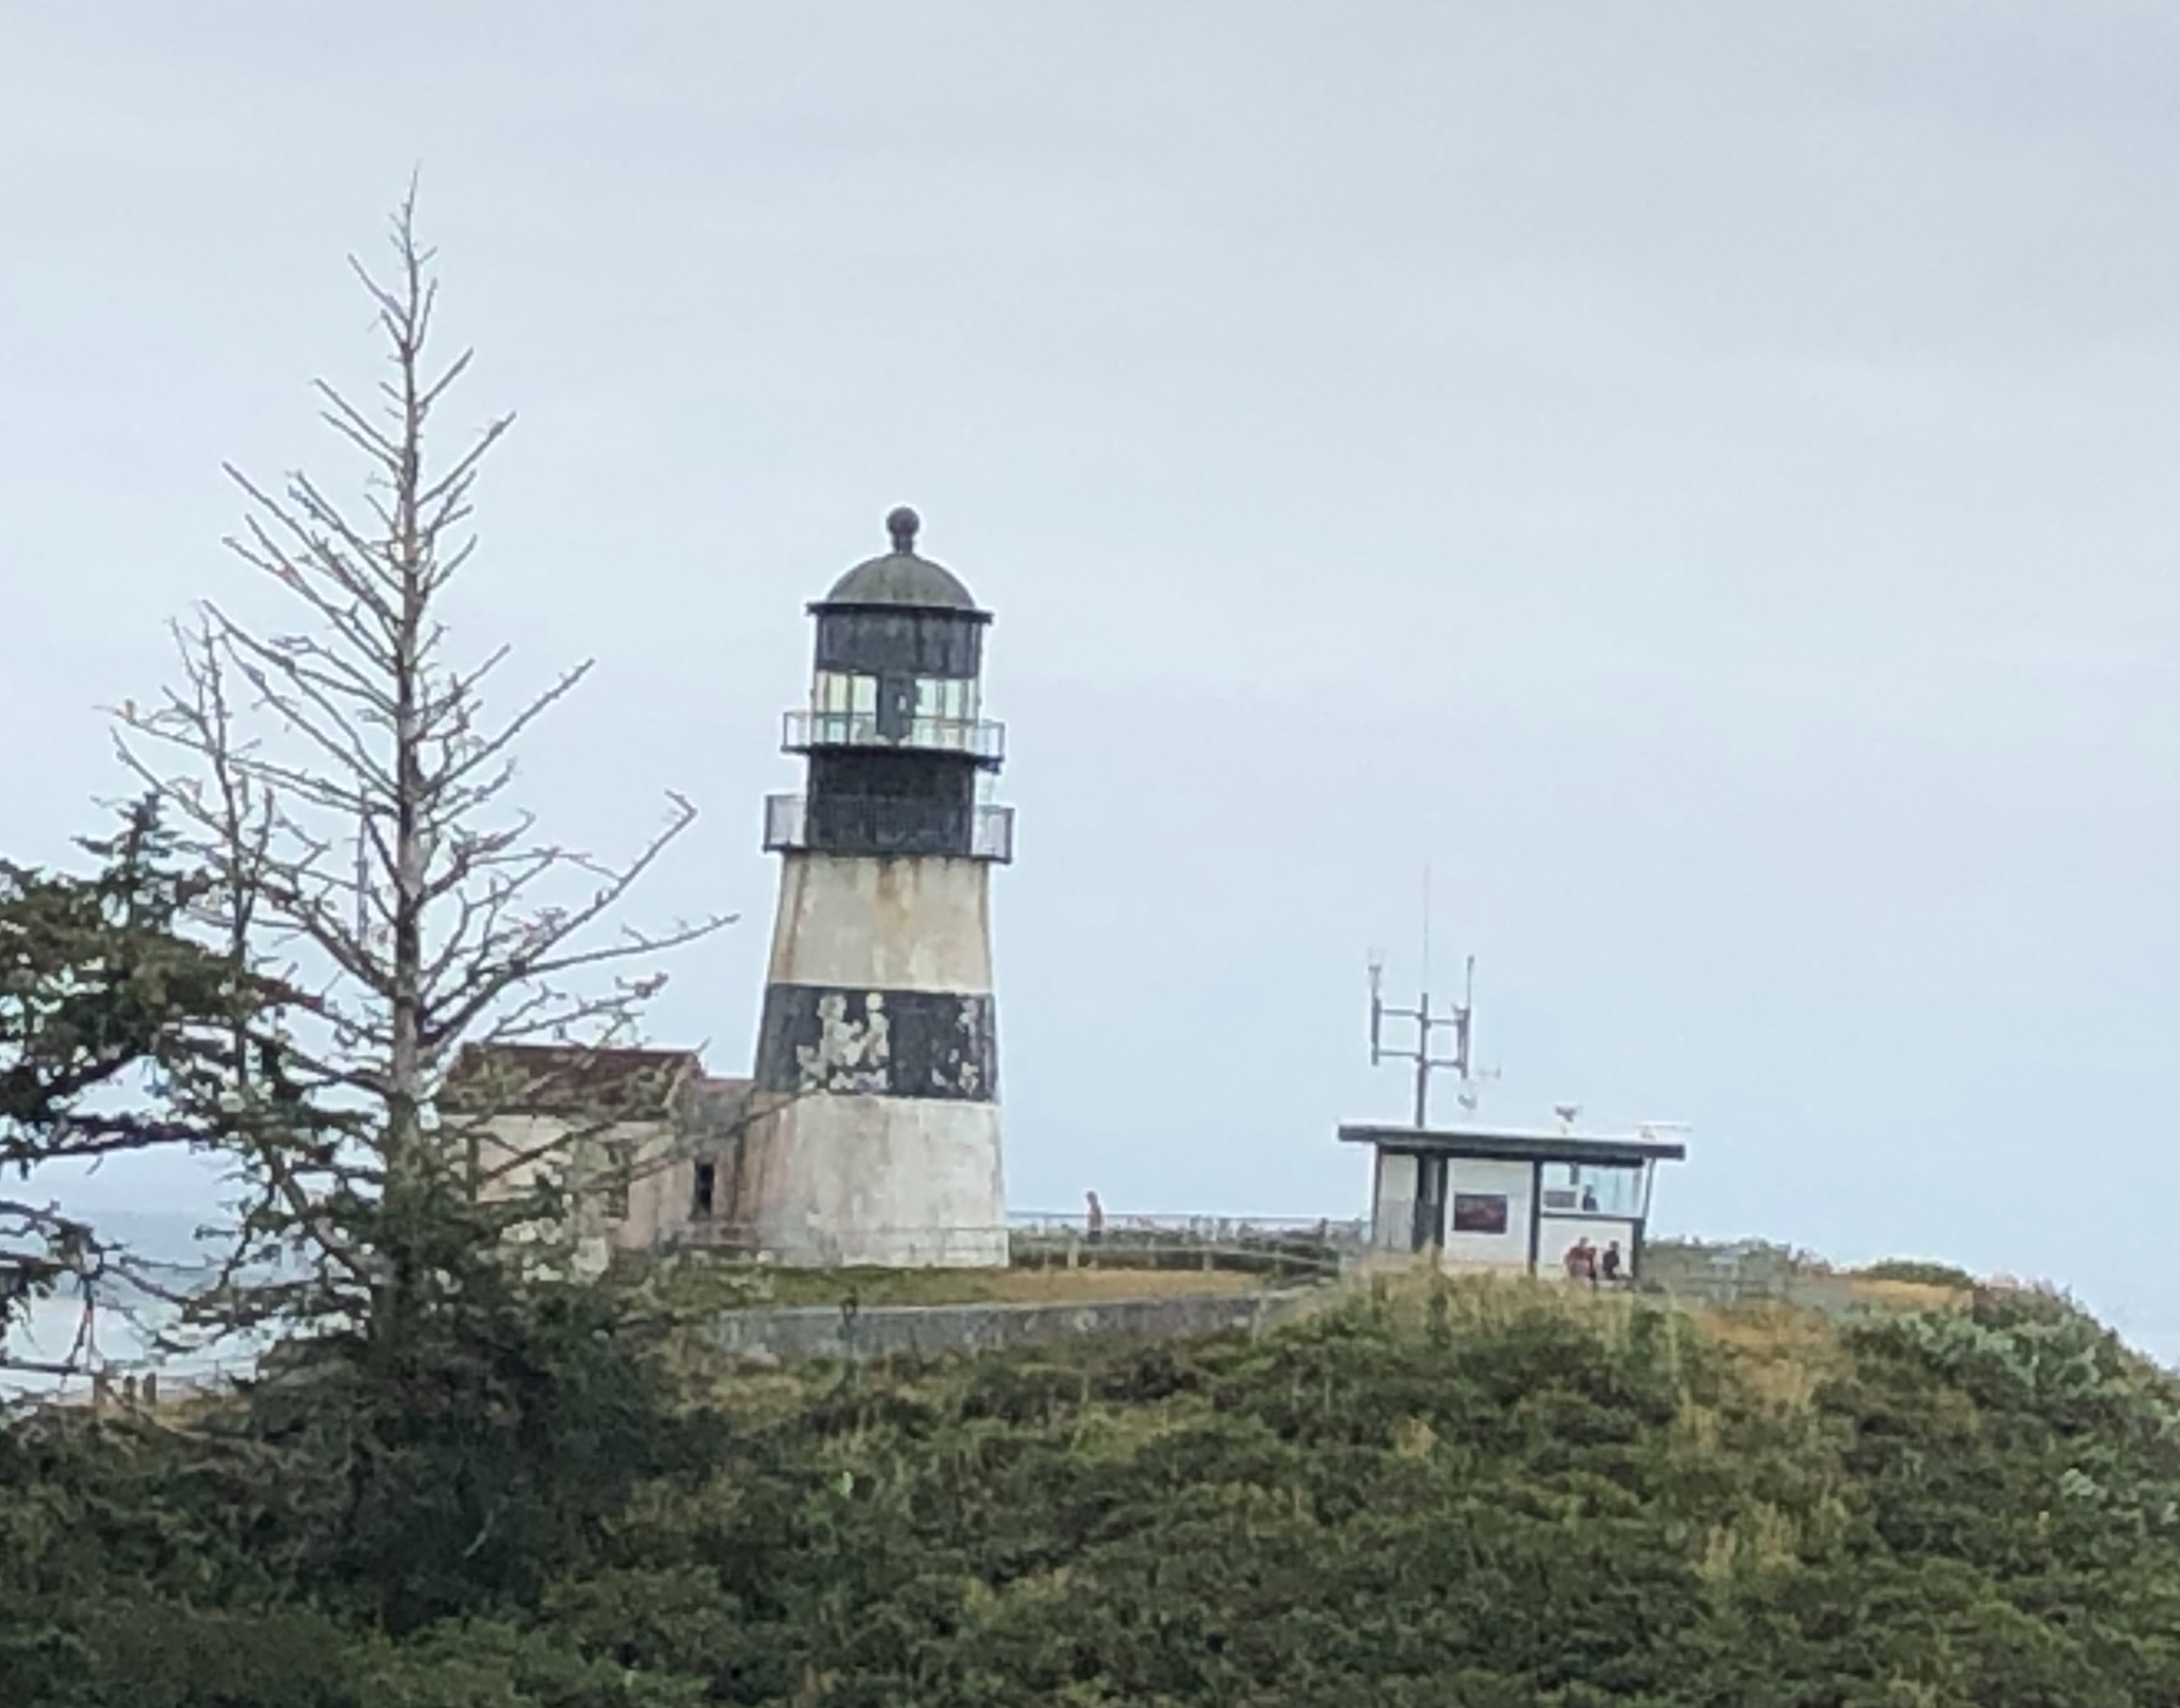
lighthouse, tower, observation tower, beacon, sky, landmark, tree, architecture, house, terrain, mountain, plant, sea, rock, hill, tourism, promontory